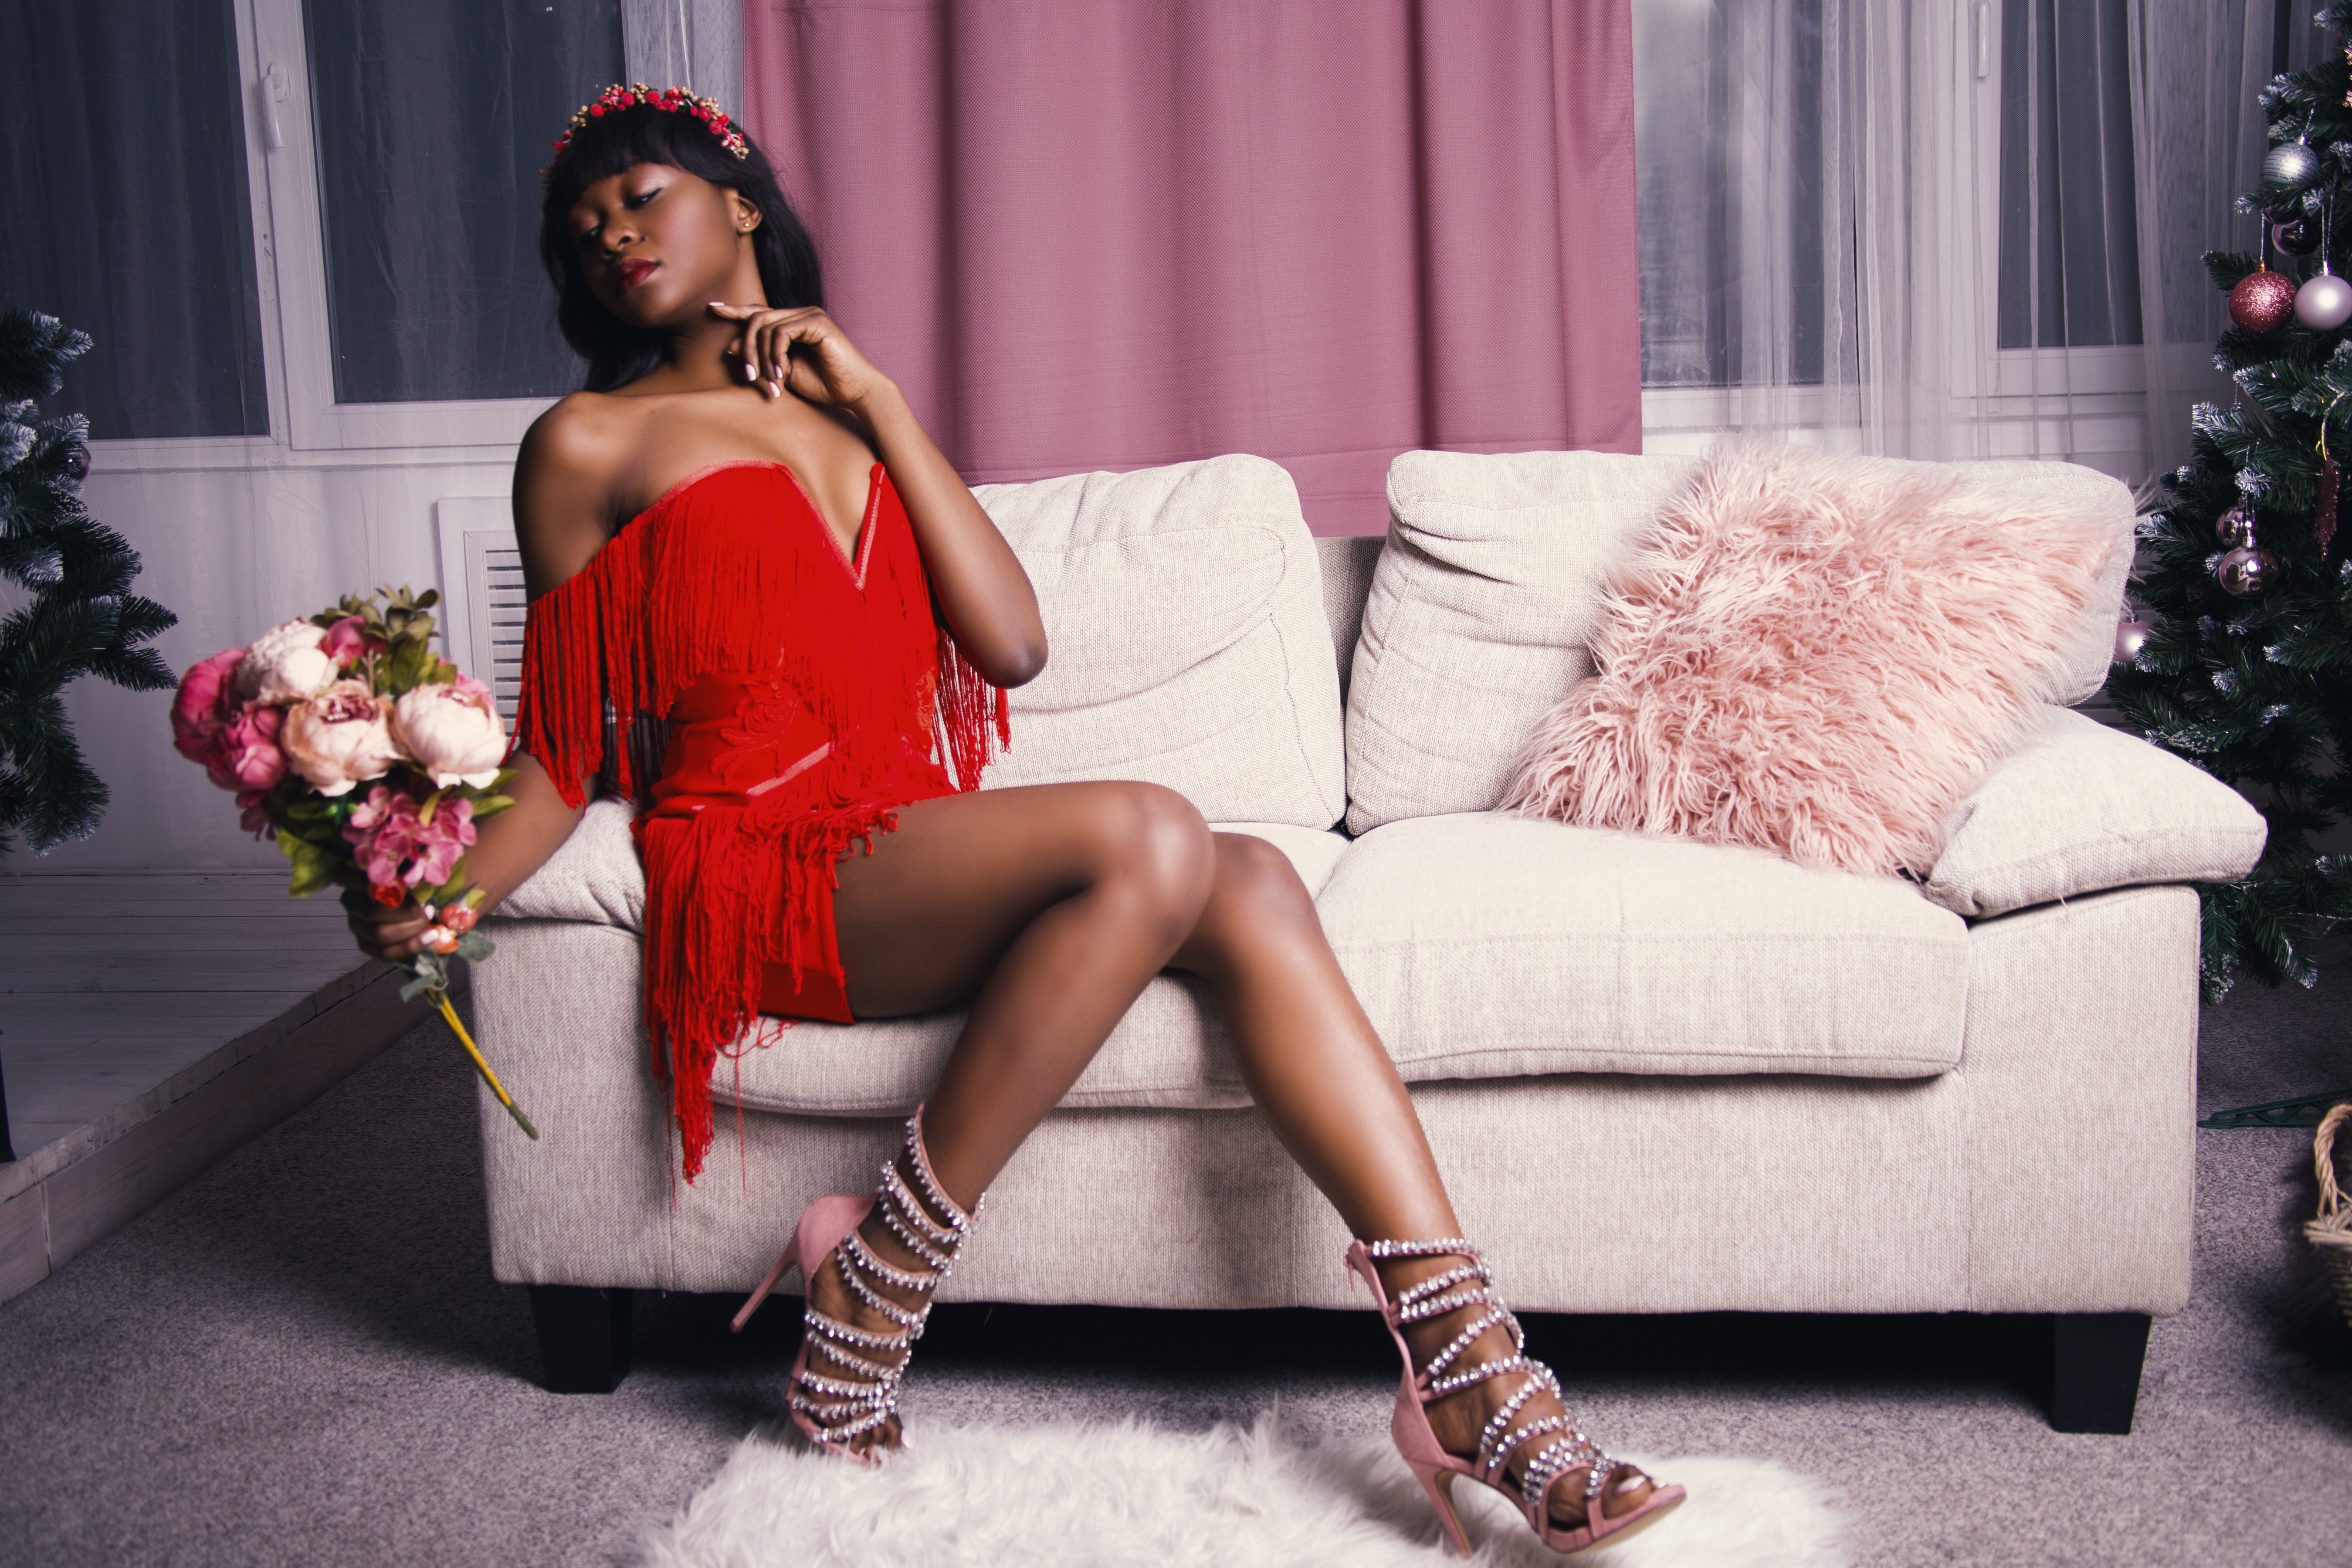
red, leg, beauty, thigh, pink, human leg, footwear, fashion, model, photo shoot, dress, sitting, shoe, black hair, long hair, muscle, brown hair, couch, knee, high heels